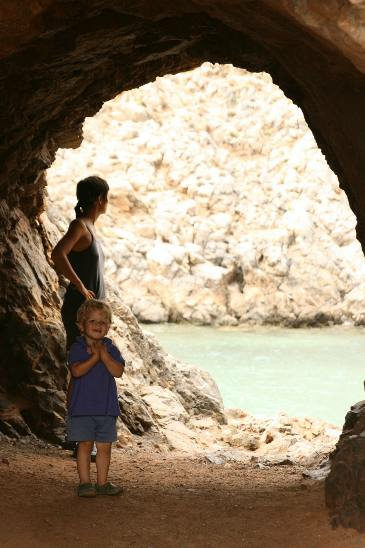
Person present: Yes